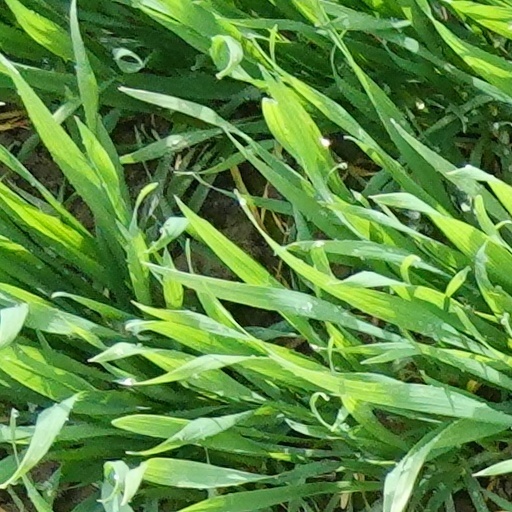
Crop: wheat